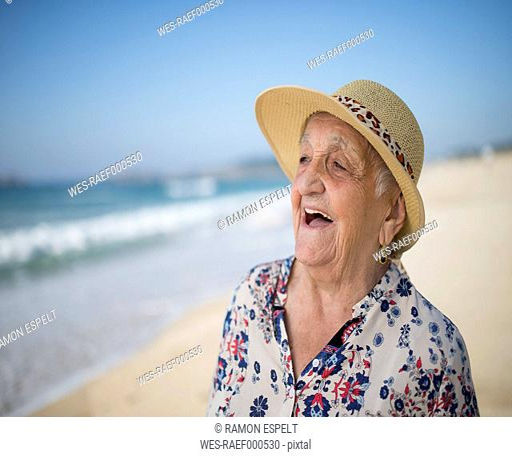
portrait of laughing senior woman on the beach